Harold Cummings

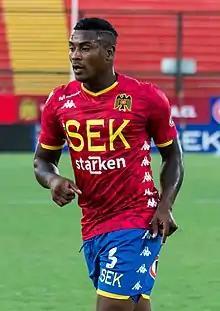
Cummings playing for Unión Española in 2020

Harold Oshkaly Cummings Segura (born 1 March 1992) is a Panamanian professional footballer who plays as a centre-back for Liga Nacional club Xelajú and captains the Panama national team.